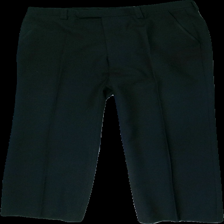
View: front
Type: Trousers
Category: Ladies
Brand: Missing
Colors: Black
Material: 55% polyester, 45% wool
Cut: Regular
Season: All
Price range: 100-150
Recommended usage: Reuse
Description: Black suit trousers. Unknown brand and size. Good condition.